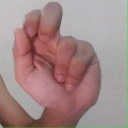
अक्षर: ढ